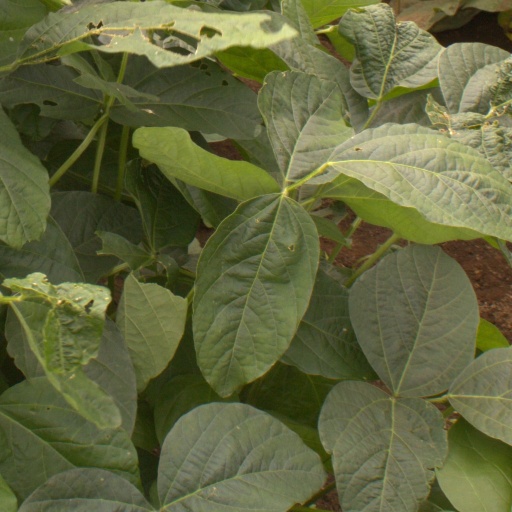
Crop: soybean